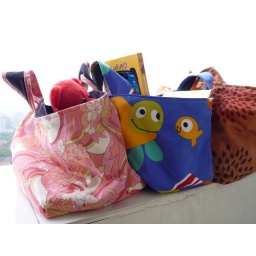
Kids store toys and books in their bags while I store my on-going knitting and crochet projects.